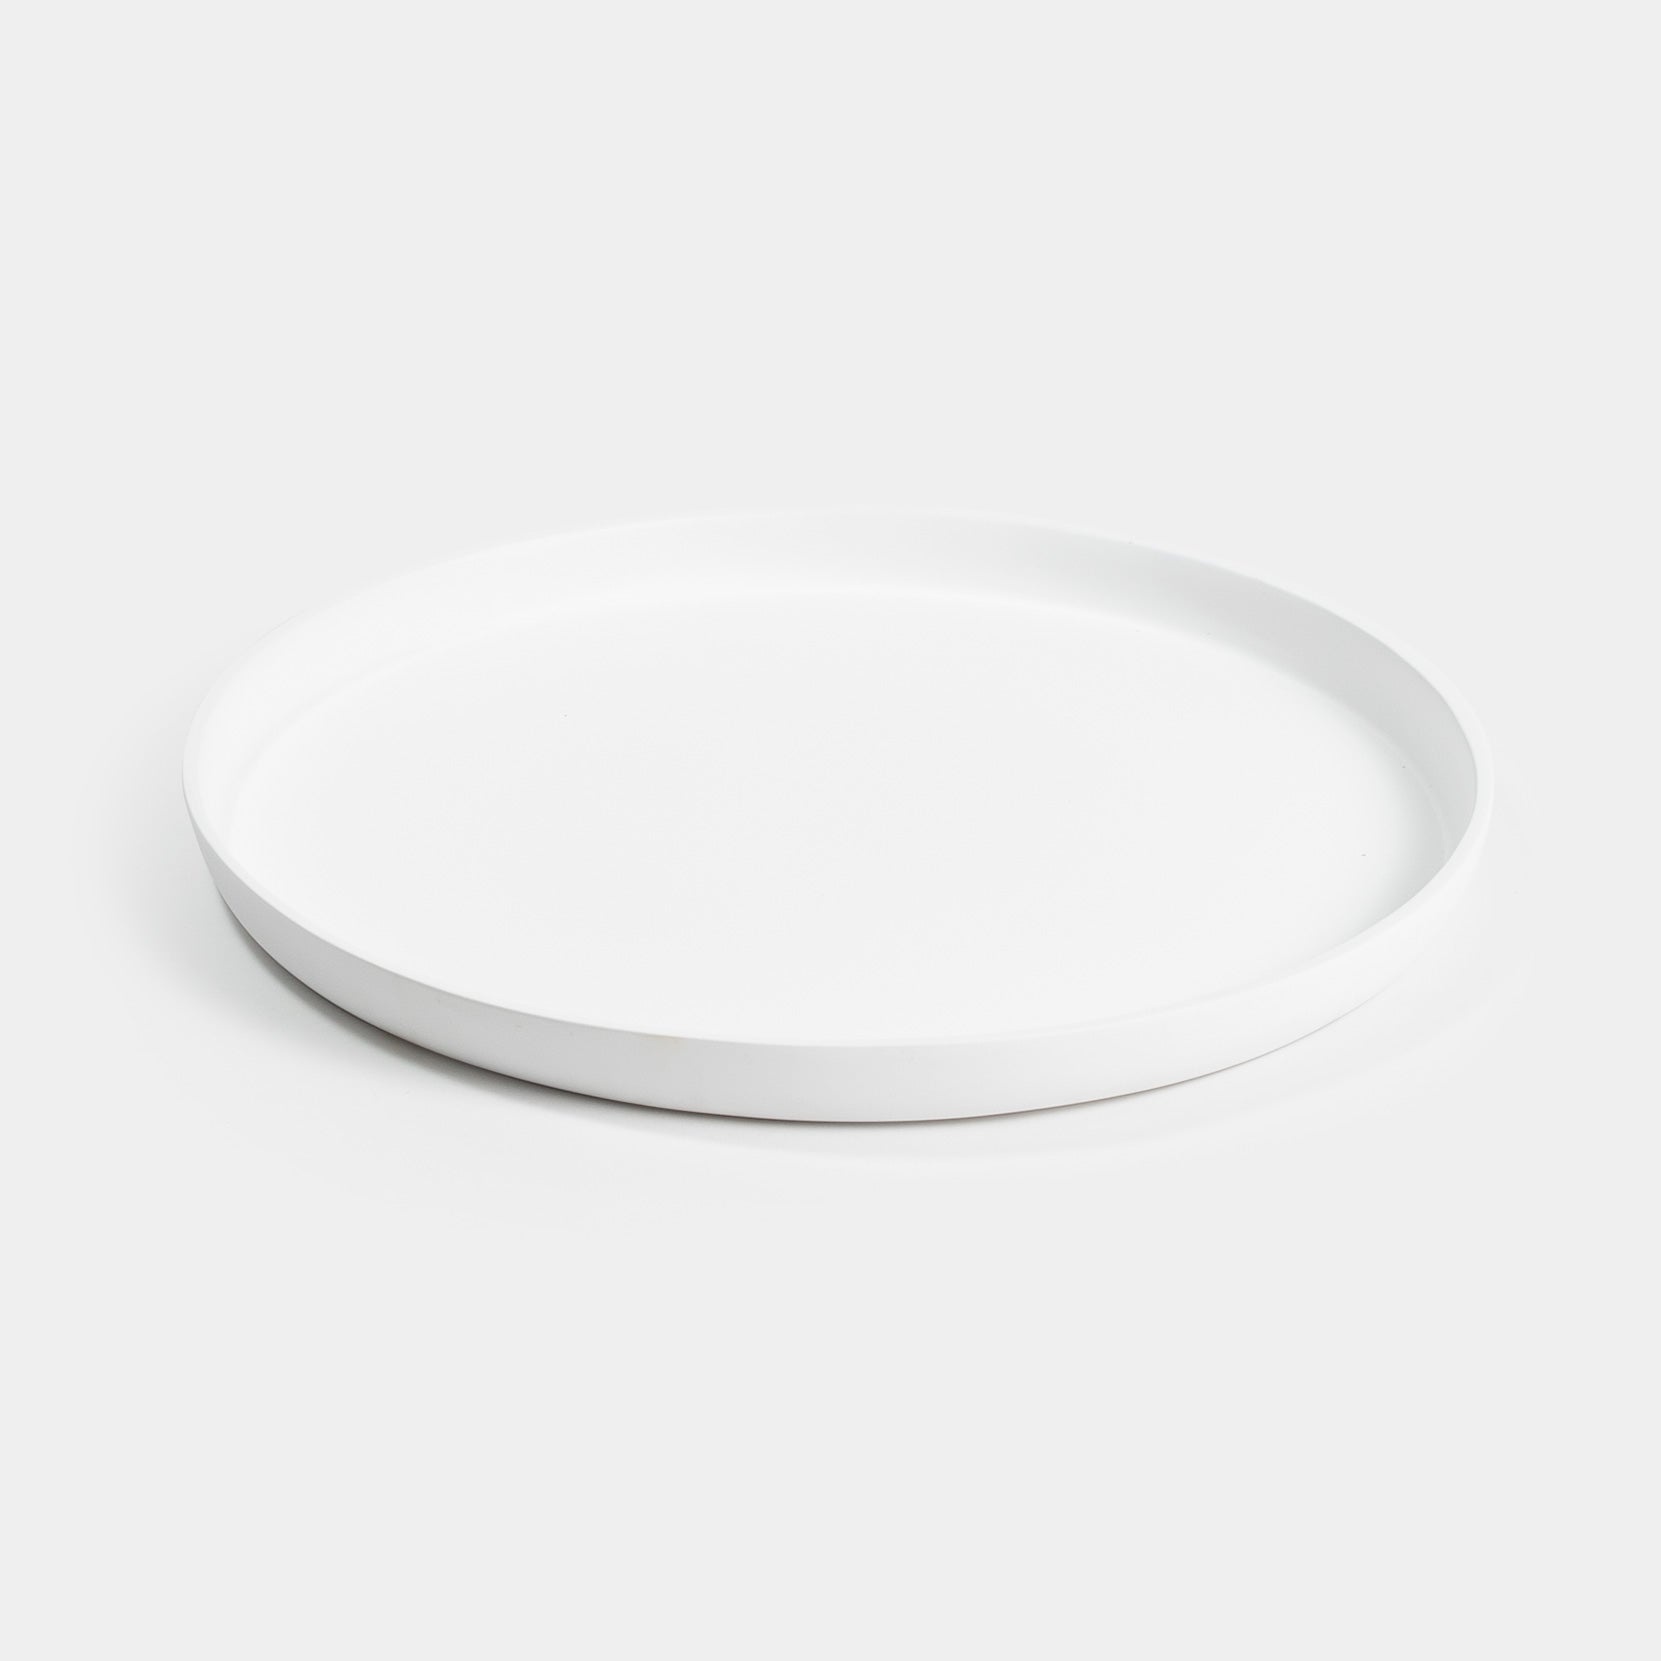
Skorter | 14 Inch Fiberglass Flower Pot Bowl
Brand: Skorter
The Greenery Unlimited Heritage Quality Saucer Tray is designed to collect any excess water that may escape from your pot. Constructed from durable, waterproof fiberglass, it safeguards the surfaces in your home. With a simple and sophisticated design, these sturdy trays are the ideal complement to our Heritage Quality Potted Plants.
Category: Home & Garden > Lawn & Garden > Gardening > Garden Pot Saucers & Trays